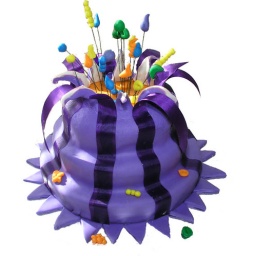
cake literally explodes. purple fondant is lined in white and top of cake is covered in orange for an extra surprise